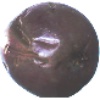
Label: passion_fruit